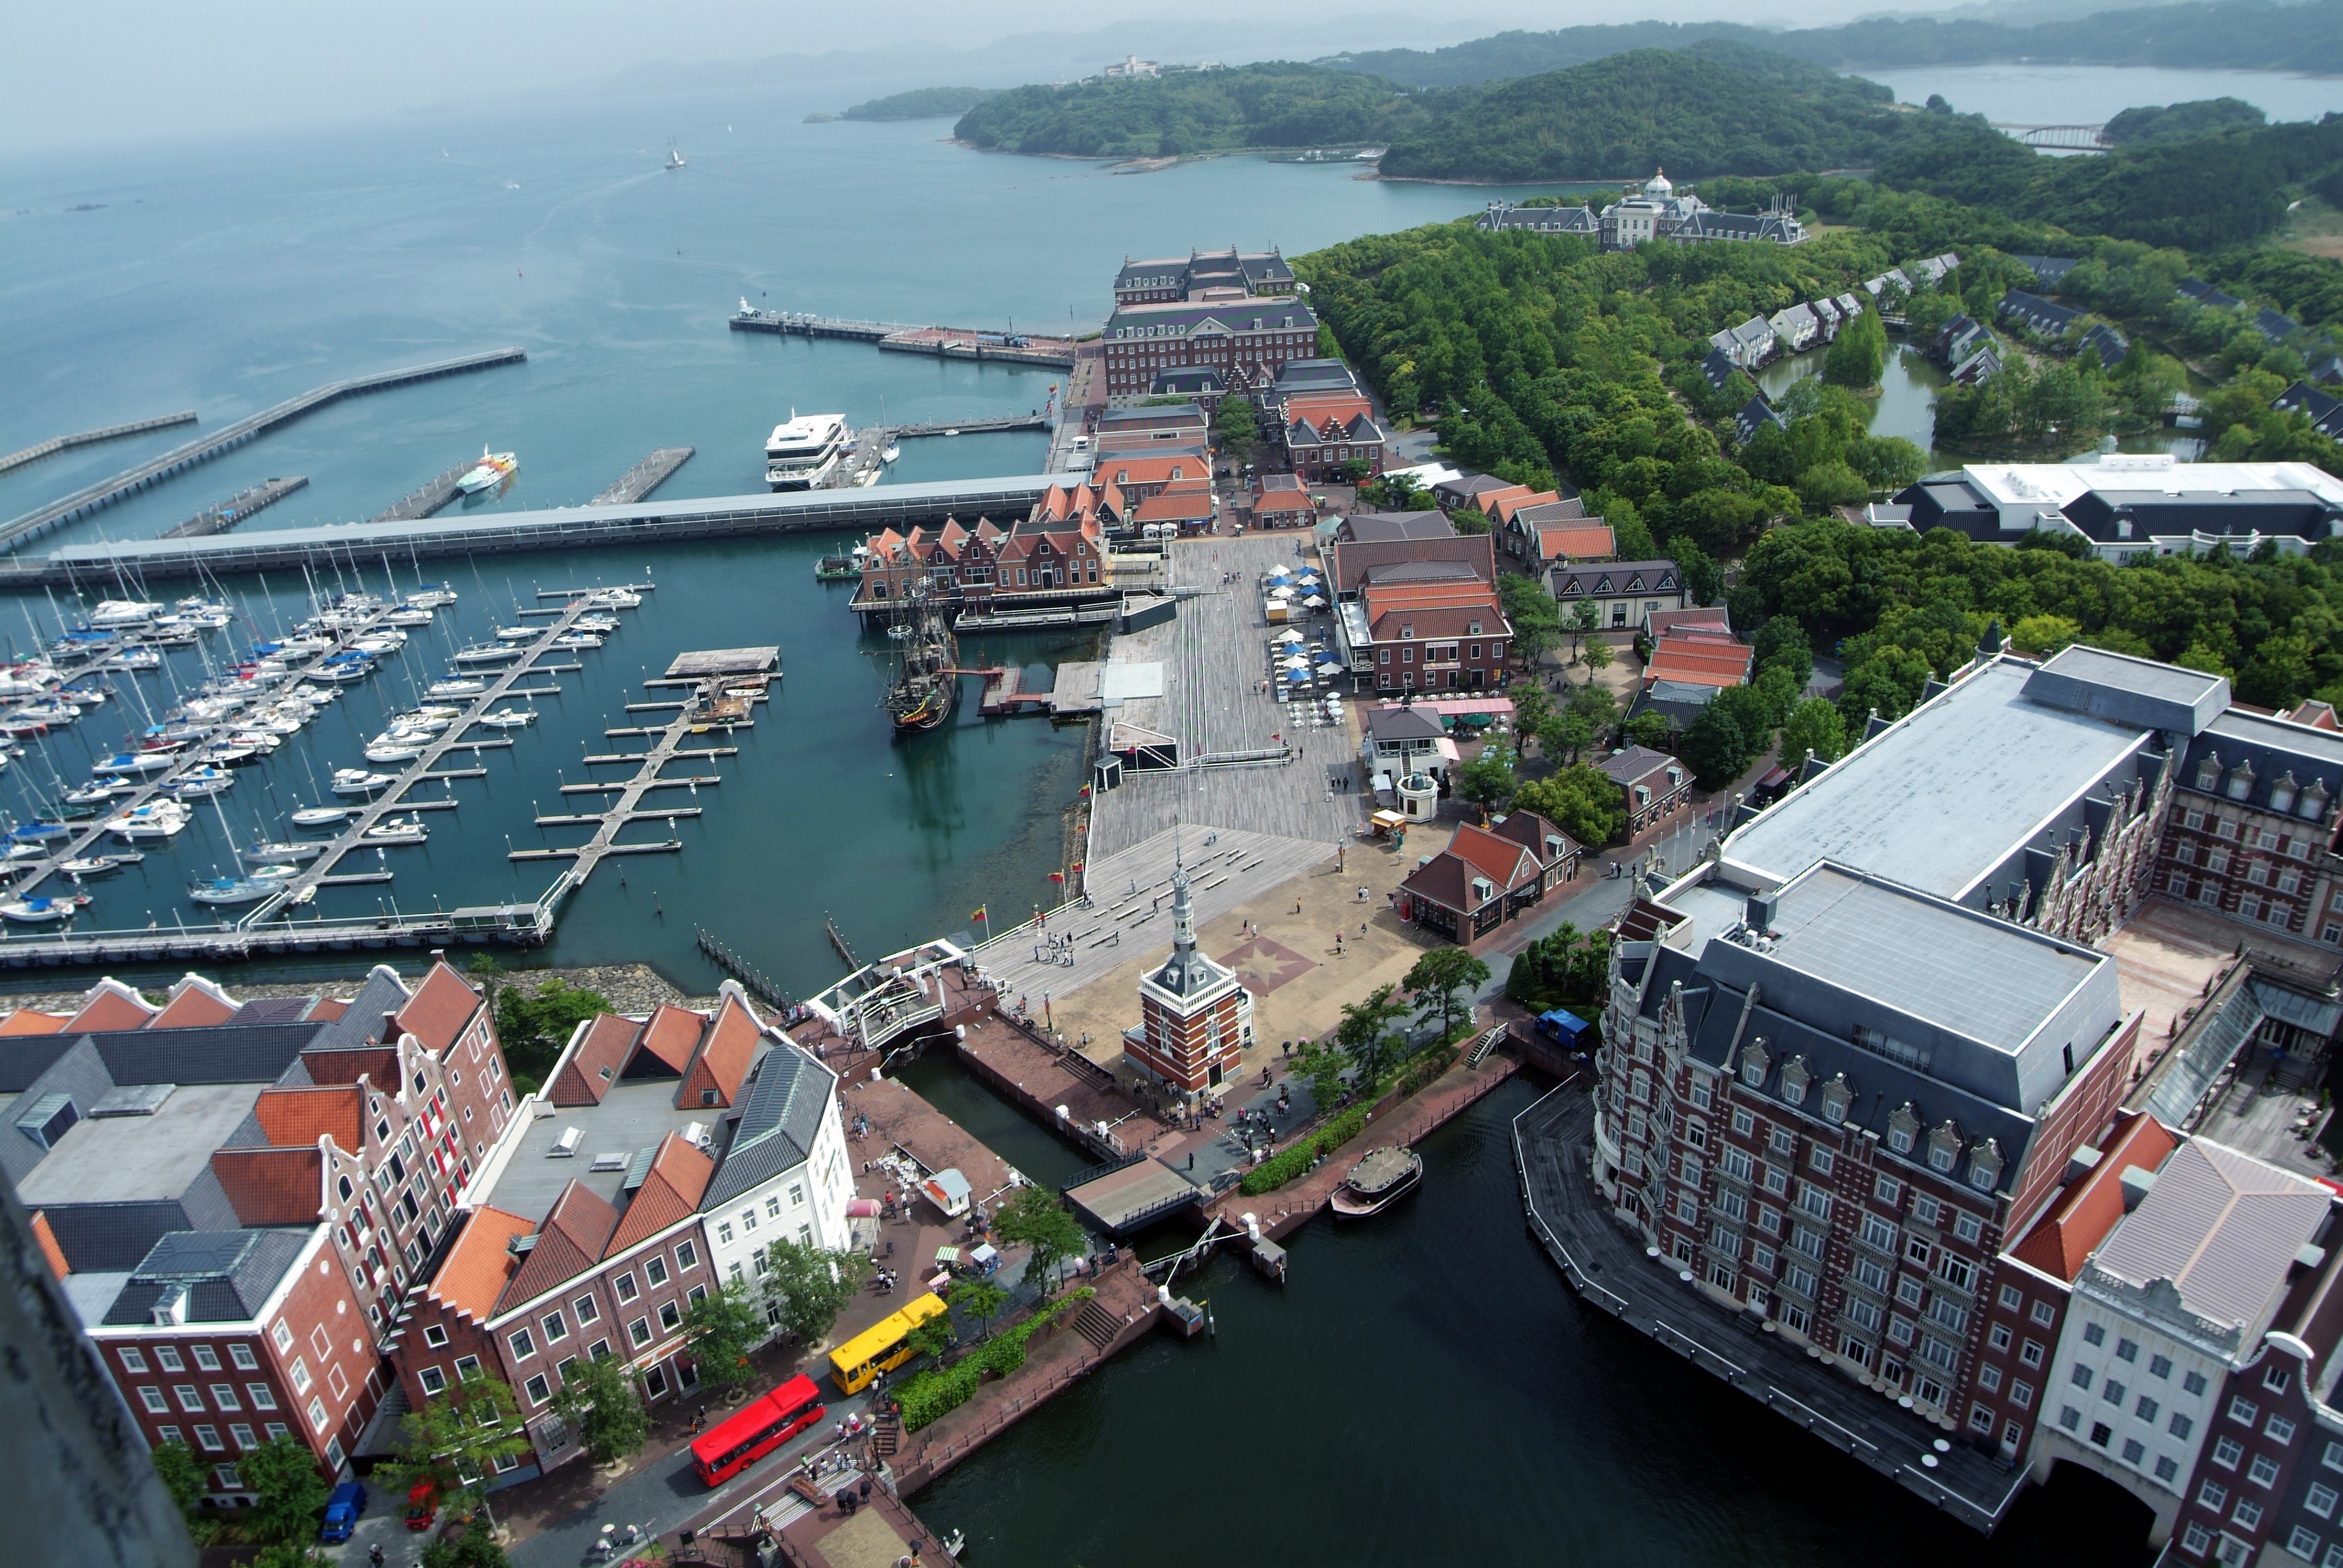
sea, coast, dock, town, cityscape, vehicle, harbor, gazebo, marina, port, waterway, kyushu, infrastructure, tourist destination, bird's eye view, aerial photography, huis ten bosch, sasebo, residential area